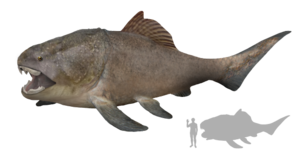
Dunkleosteus est un genre éteint de grands placodermes arthrodires ayant vécu au Dévonien supérieur, il y a entre environ 382,7 et 358,9 millions d'années.